County Dublin

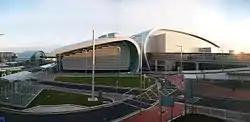
Dublin Airport was Europe's 13th-busiest airport in 2023

The largest religious denomination by both number of adherents and as a percentage of Dublin's population in 2022 was the Roman Catholic Church, at 57.4 percent. All other Christian denominations including Church of Ireland, Eastern Orthodox, Presbyterian and Methodist accounted for 8.1 percent of Dublin's population. Together, all denominations of Christianity accounted for 65.5 percent of the county's population. According to the 2022 census, Dún Laoghaire–Rathdown is the least religious local authority in Ireland, with 23.9 percent of the population declaring themselves non-religious, followed closely by Dublin city (22.6 percent). In the county as a whole, those unaffiliated with any religion represented 20.1 percent of the population, which is the largest percentage of non-religious people of any county in Ireland. A further 9.1 percent of the population did not state their religion, up from just 4.1 percent in 2016.